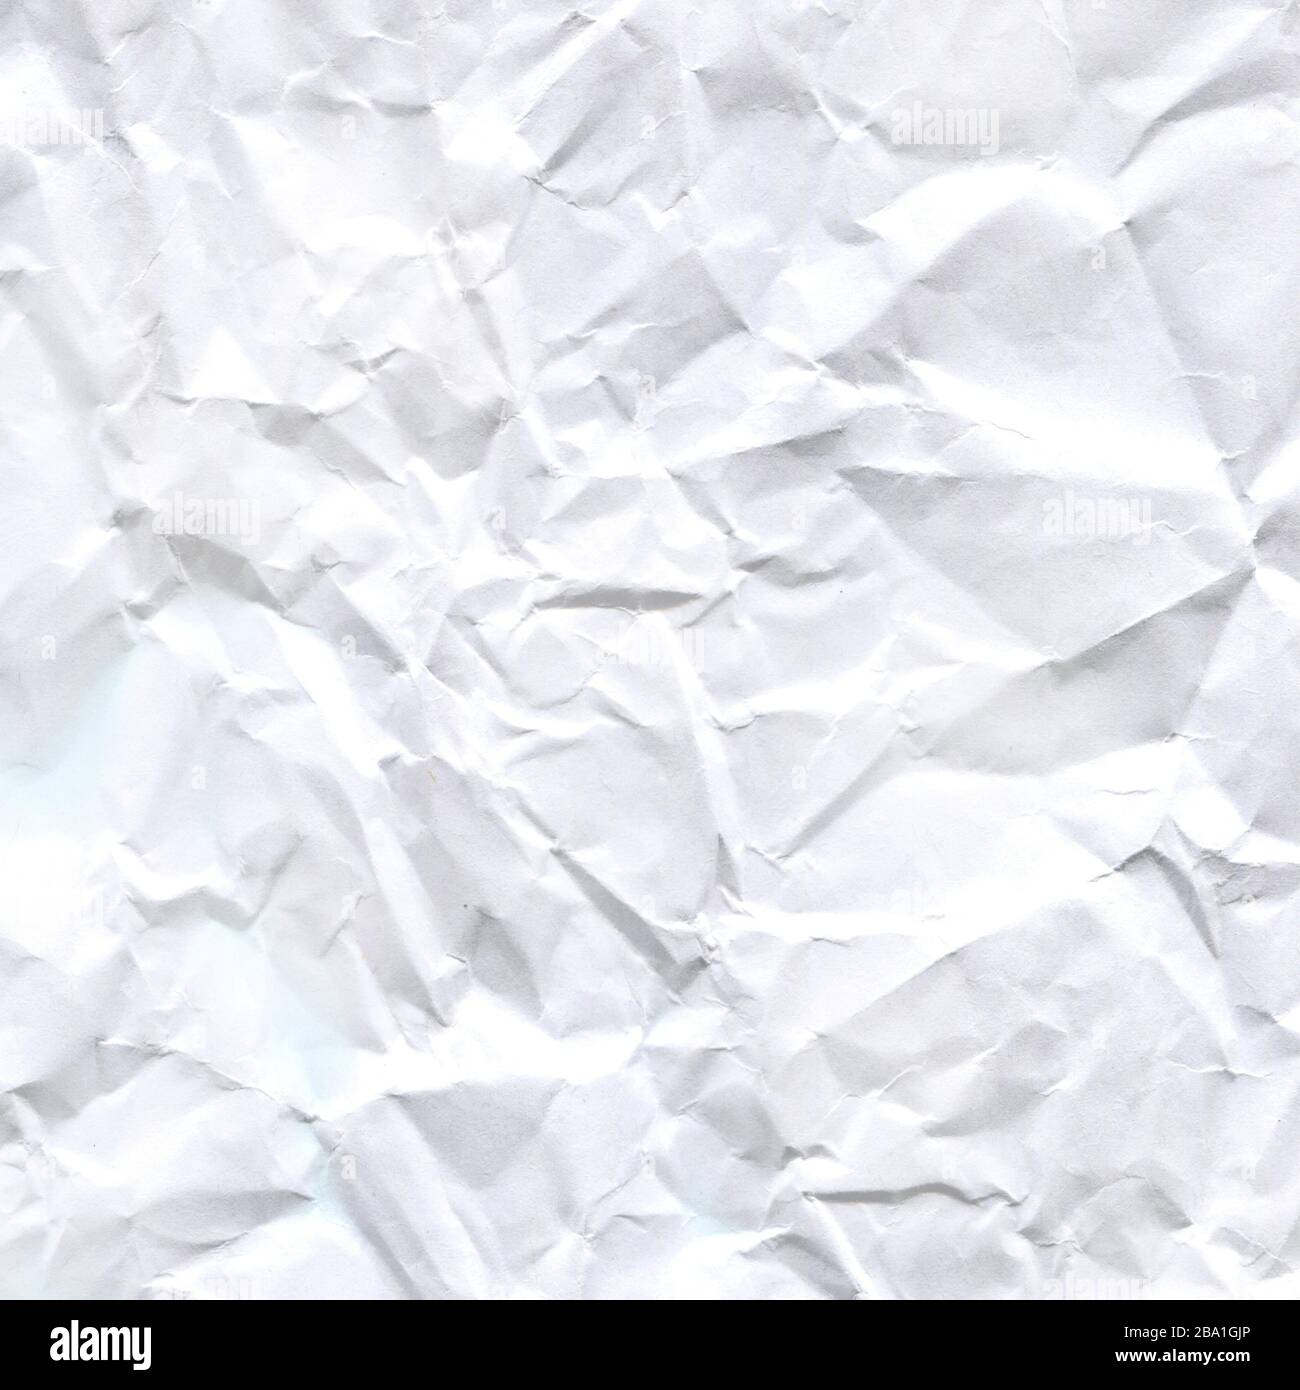
Label: paper